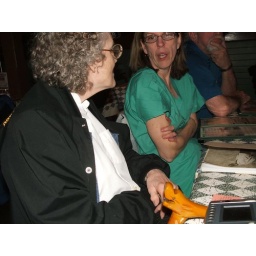
capuchin kitchen fund raiser at buddy's pizza in Livonia mi